Virginia Beach, Virginia

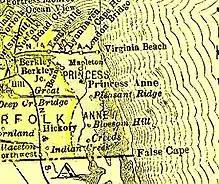
Princess Anne County (1691–1963), now defunct, with Virginia Beach from 1895 Virginia map

In 1607, after a voyage of 144 days, three ships headed by Captain Christopher Newport, and carrying 105 men and boys, made their first landfall in the New World on the mainland, where the southern mouth of the Chesapeake Bay meets the Atlantic Ocean. They named it Cape Henry, after Henry Frederick, Prince of Wales, the eldest son of King James I of England. These English colonists of the Virginia Company of London moved on from this area, as they were under orders to seek a site further inland, which would be more sheltered from ships of competing European countries. They created their first permanent settlement on the north side of the James River at Jamestown.